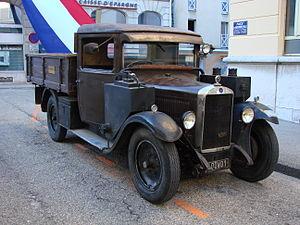
Camion Unic équipé d'un gazogène à la cérémonie du 70e anniversaire du défilé du 11 novembre 1943 à Oyonnax.
Le gazogène, inventé au XIXᵉ siècle, est un appareil permettant de produire un gaz combustible par pyrolyse de matières solides et combustibles : bois, charbon de bois, coke, anthracite, etc. et permettant d'alimenter des moteurs dits « à gaz pauvres », des moteurs à explosion classiques ou bien des chaudières.